Shoorsen Nagar

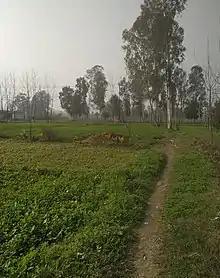
Greenery of Shoorsen Nagar

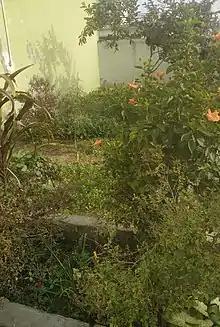
Beauty of Shoorsen Nagar

Shoorsen Nagar was a city that was a part of Mayapuri (Present, Haridwar) that was kingdom of Daksh, who was son of lord brahma. Ancient name of Shoorsen Nagar was Varadnagri which means a city which provides boons or fulfills wishes of its citizens and visitors. Varad is also a name of Lord Shiva and Lord Ganesha. Varadnagri was slowly and gradually renamed to Shyampur. Sati (Parvati) was daughter of Daksh, who was married to Lord Shiva in this context Varadnagri was also in laws house of Lord Shiva. At some distance from Varadnagri Sati kund can be seen were Sati laid down her life. Goddess Sati came for excursion in the gardens of Varadnagri.